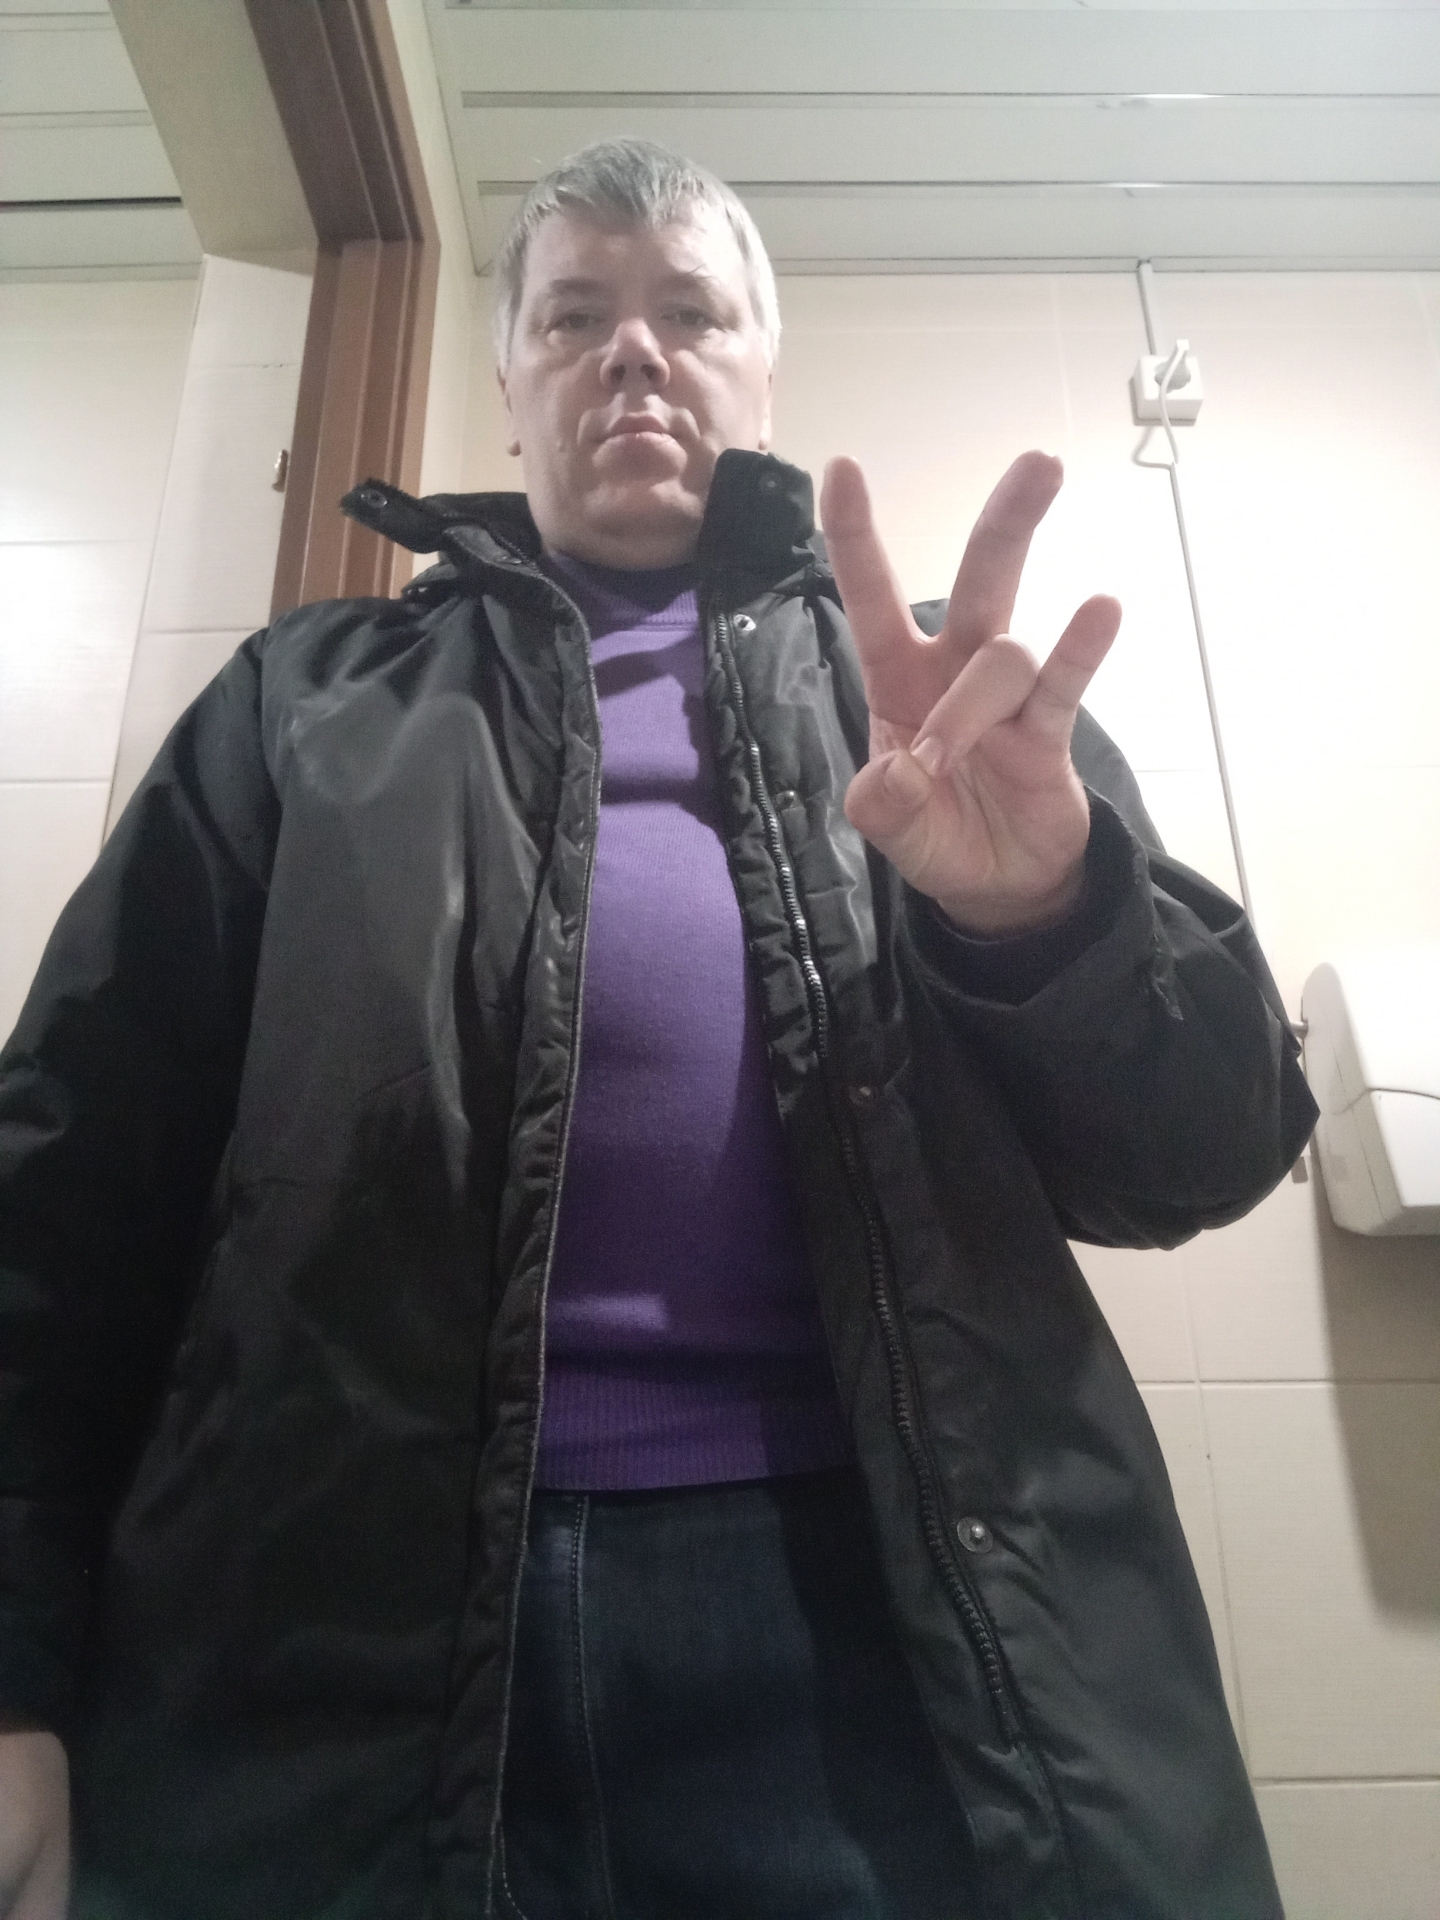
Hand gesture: three3